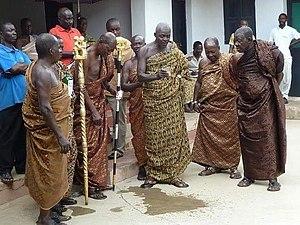
Les Ashantis sont une population d'Afrique de l'Ouest vivant au Ghana. Ils font partie du grand groupe des Akans et se subdivisent eux-mêmes en de nombreux sous-groupes.